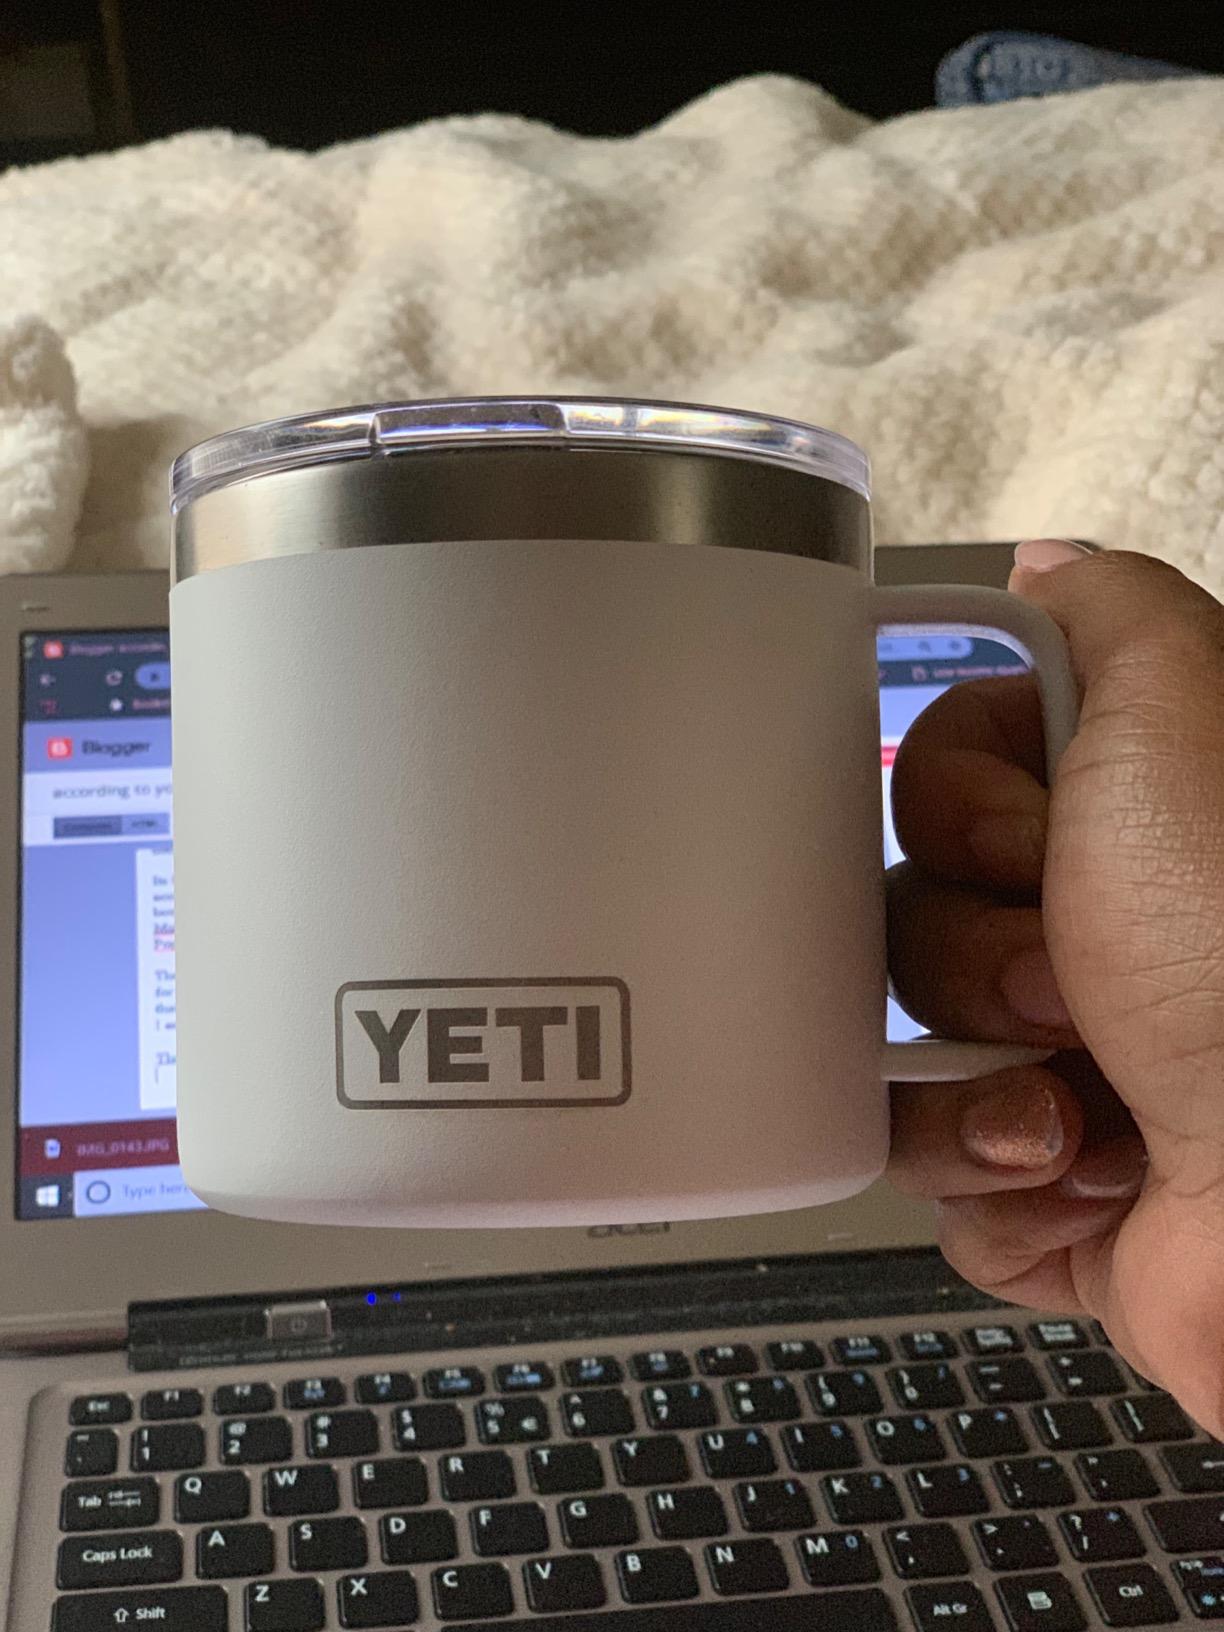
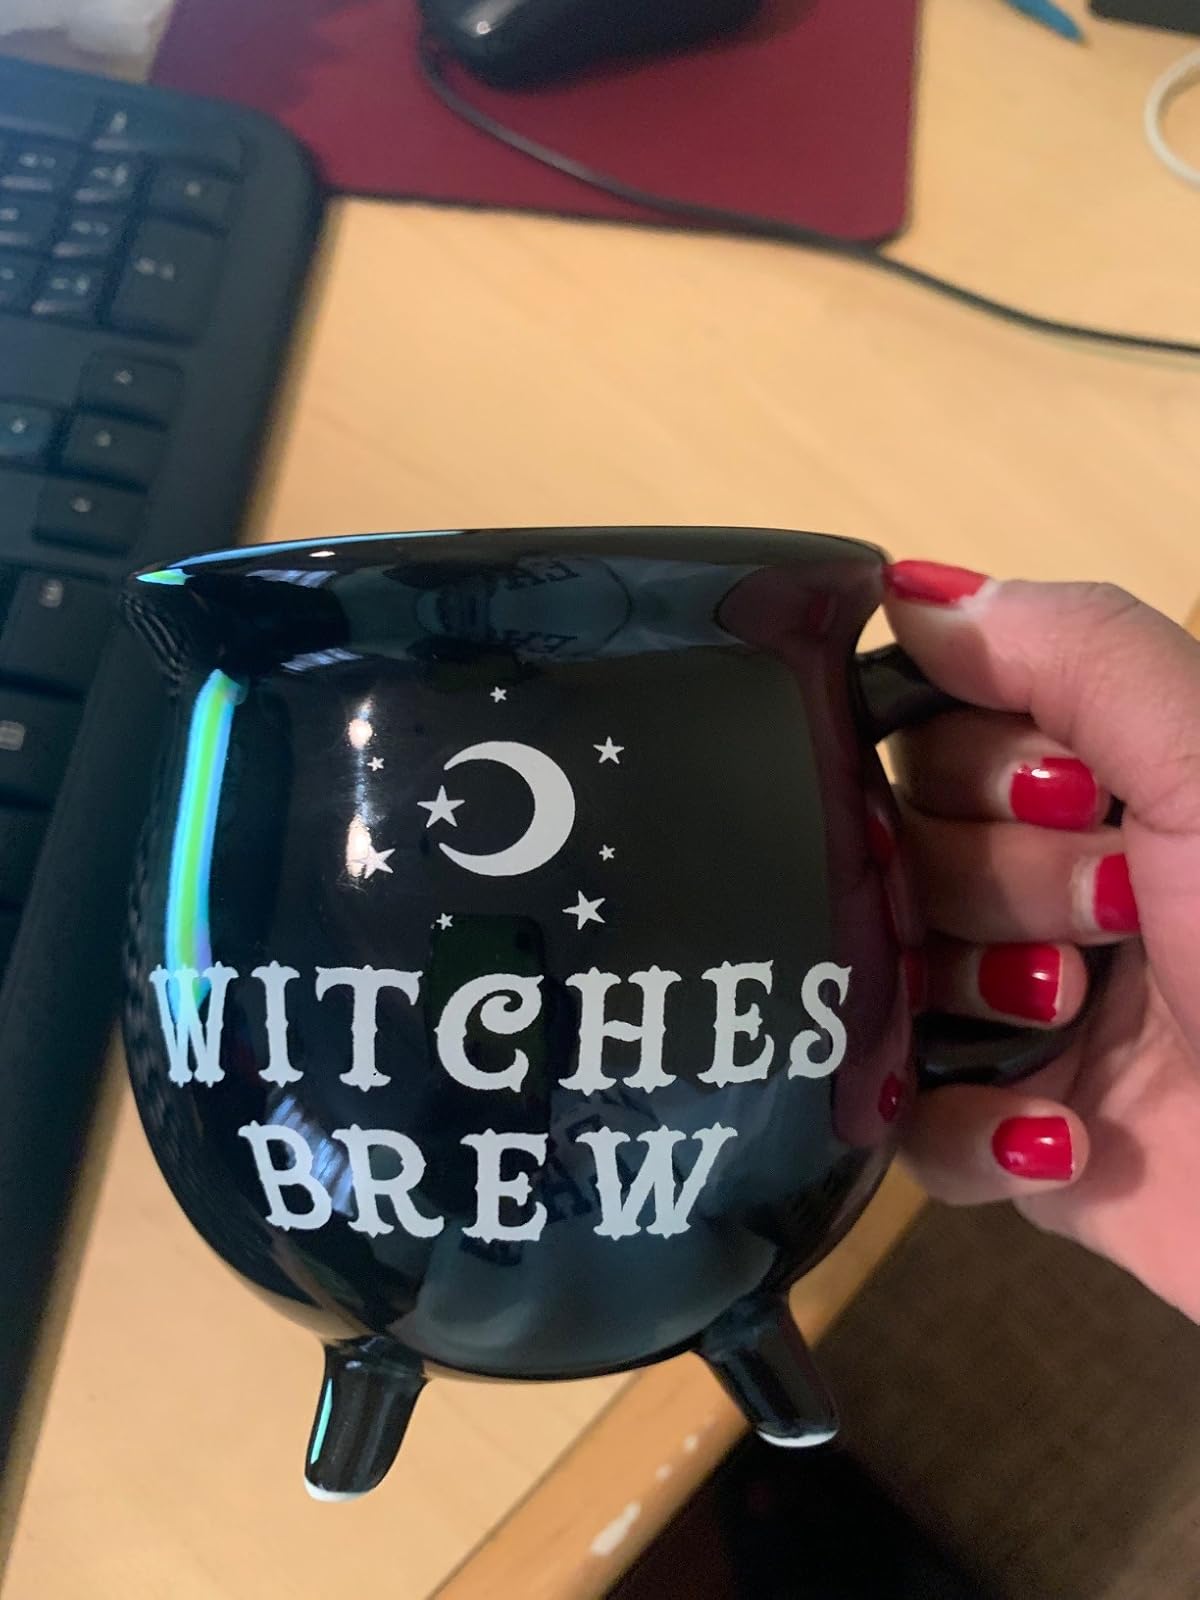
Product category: items_mug
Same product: no